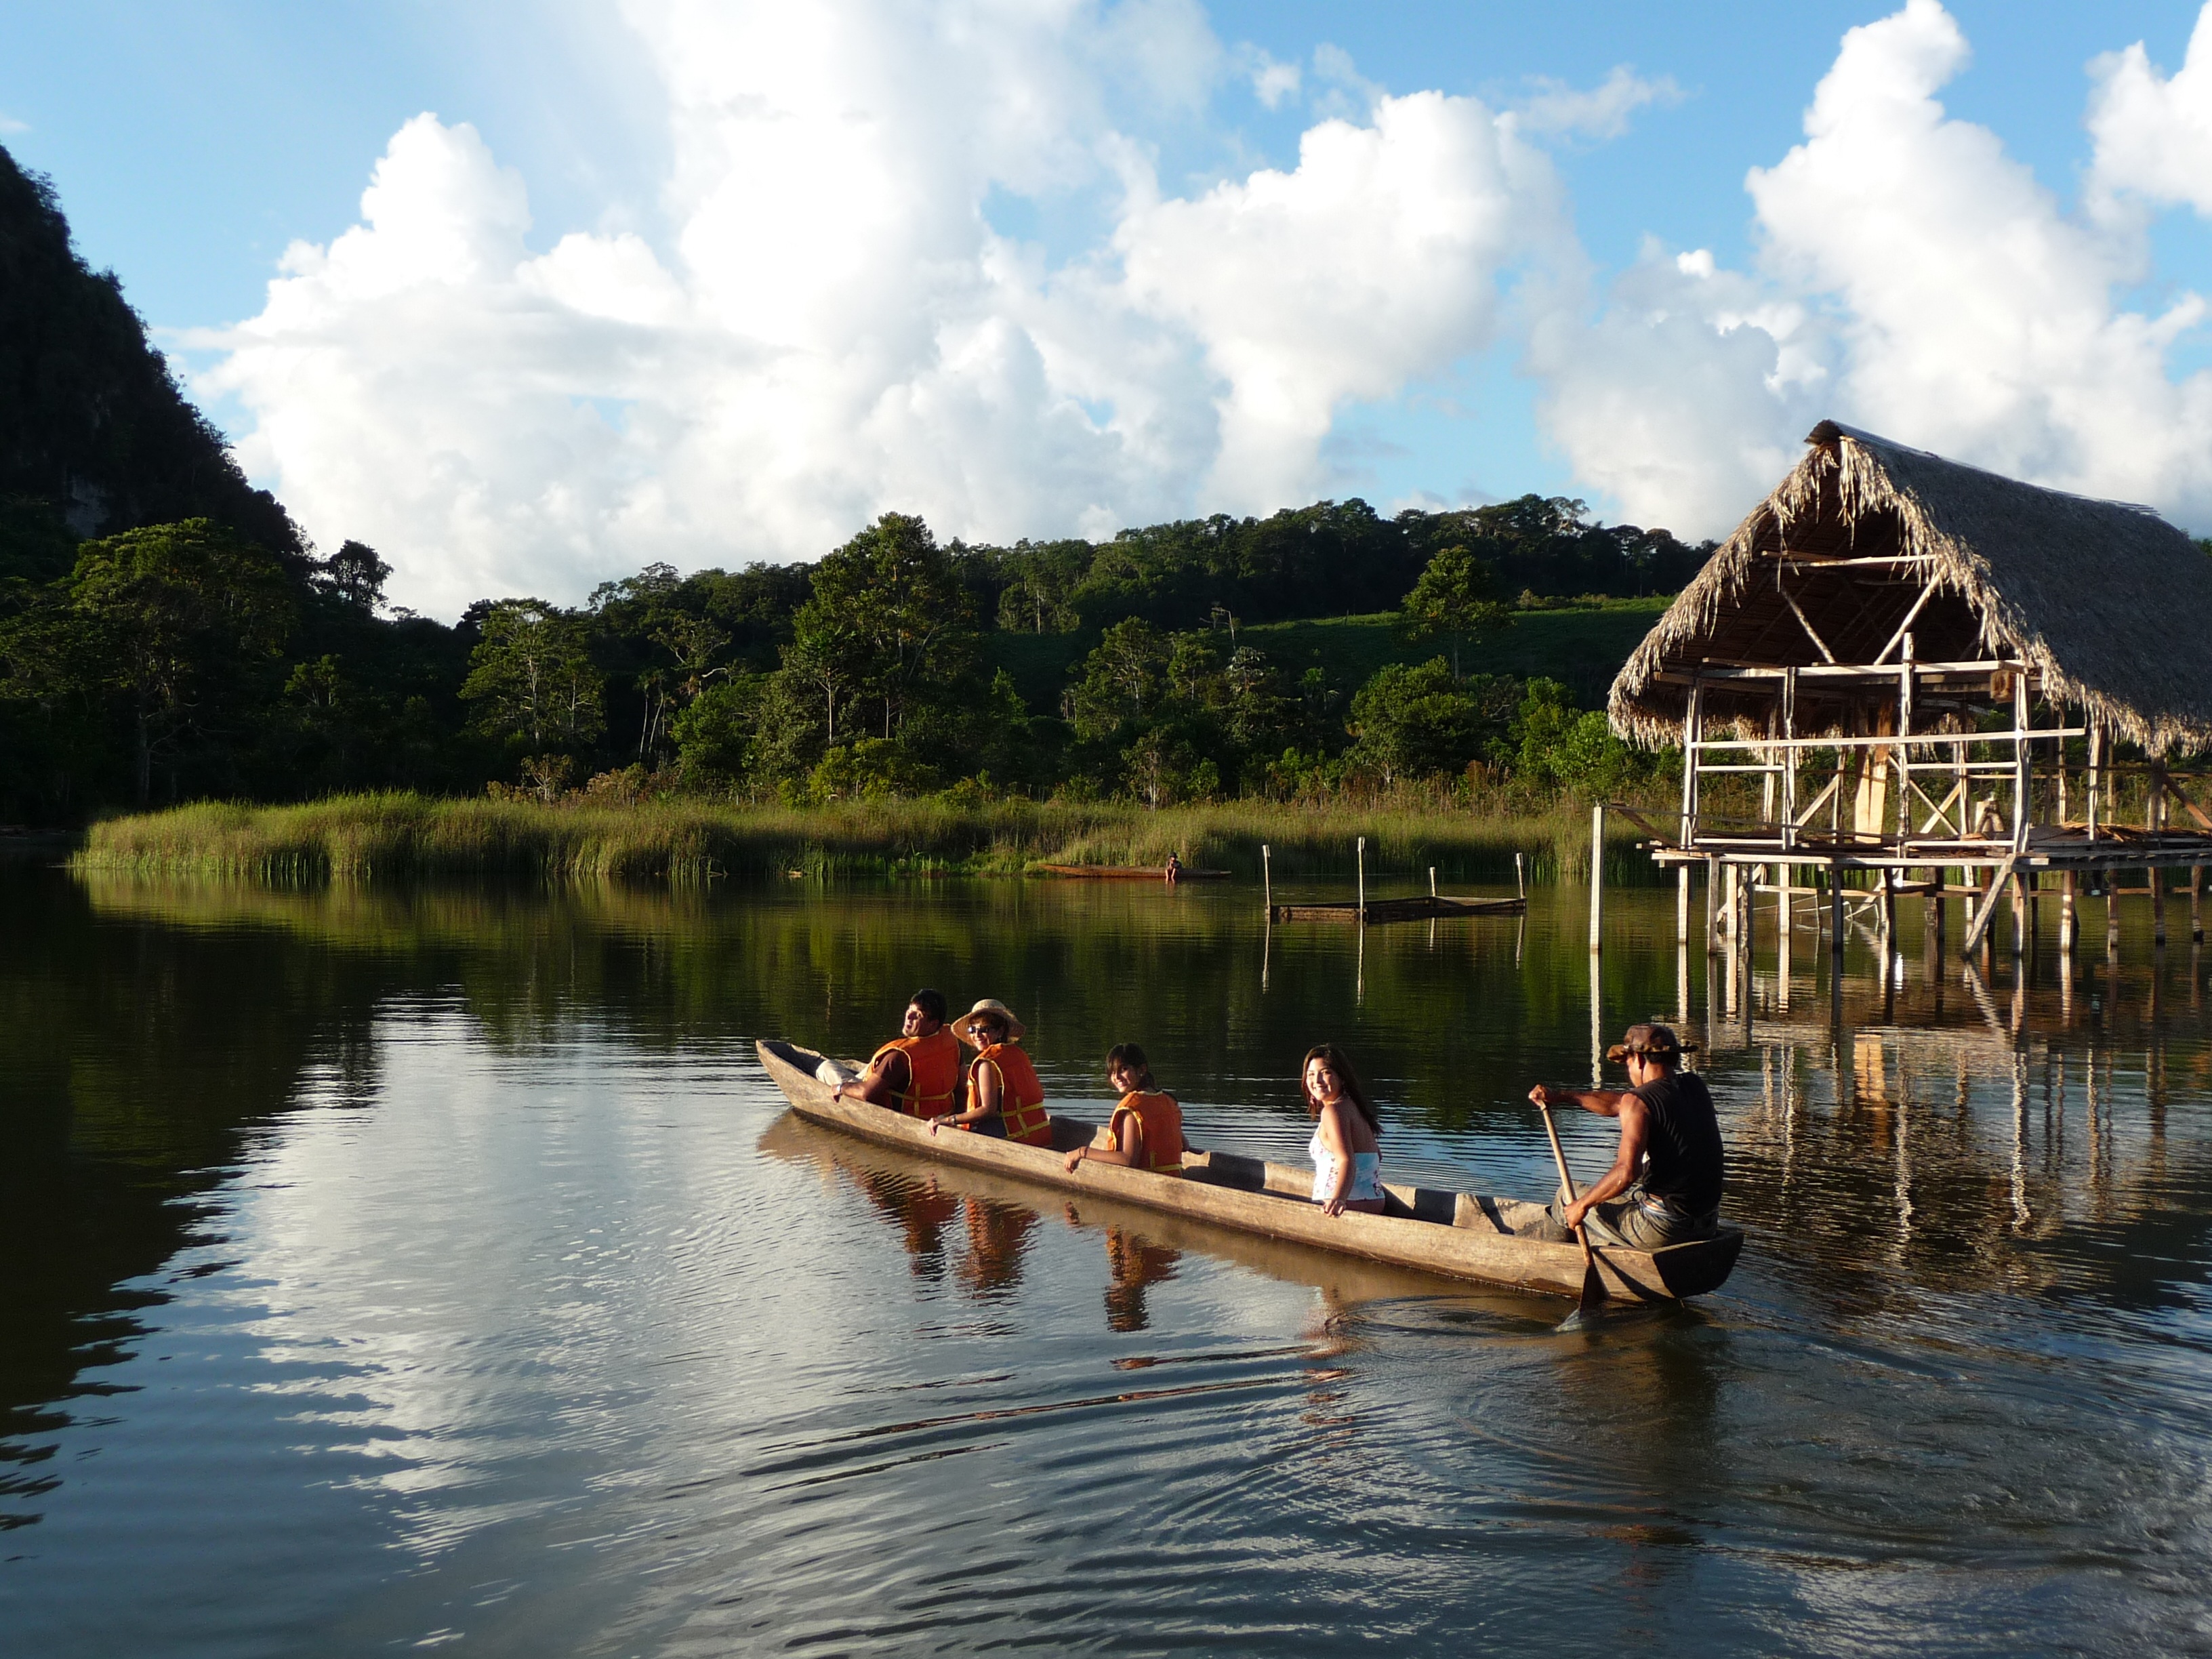
sea, water, boat, lake, river, vacation, canoe, reflection, vehicle, bay, tourism, miracles, boating, laguna, watercraft, raft, watercraft rowing, tingomaria